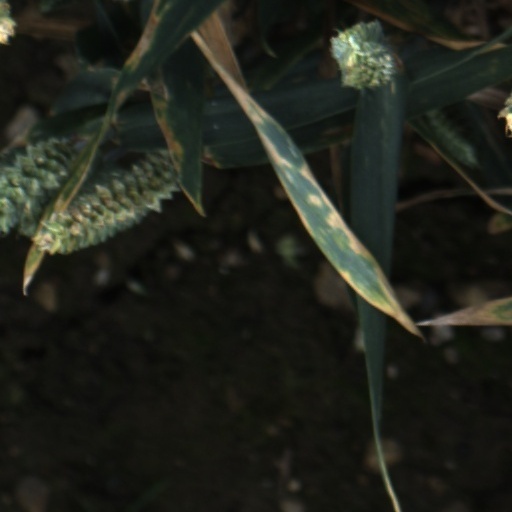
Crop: wheat